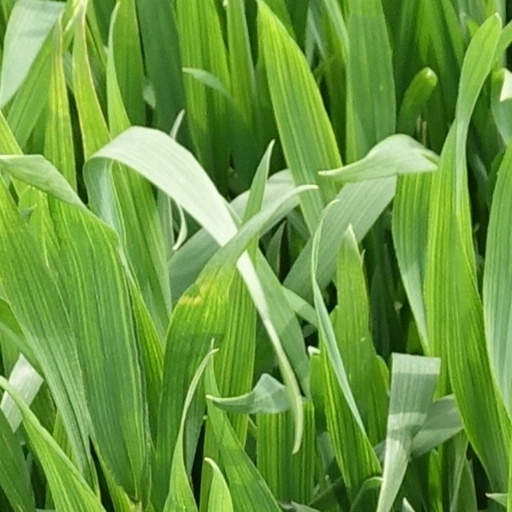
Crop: wheat